William ap Thomas

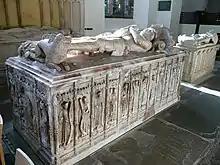
The tomb of William ap Thomas

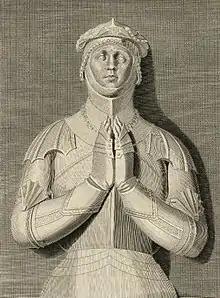
Monumental effigy of Sir William ap Thomas.

Sir William ap Thomas (died 1445) was a Welsh nobleman, politician, knight, and courtier. He was a member of the Welsh gentry family that came to be known as the Herbert family through his son William Herbert, 1st Earl of Pembroke (8th creation) and is the agnatic ancestor, via an illegitimate descendant of the 1st Earl of the 8th creation, of the current Herbert family of the Earl of Pembroke and Montgomery, and also of the Herbert Earl of Carnarvon.